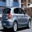
Label: automobile